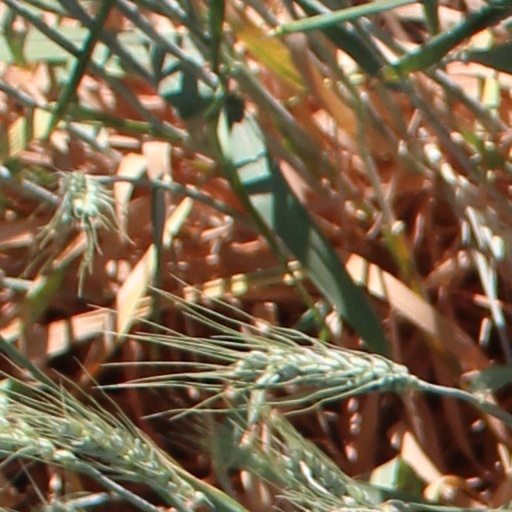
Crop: wheat